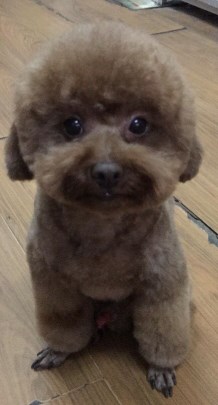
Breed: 7449-n000128-teddy